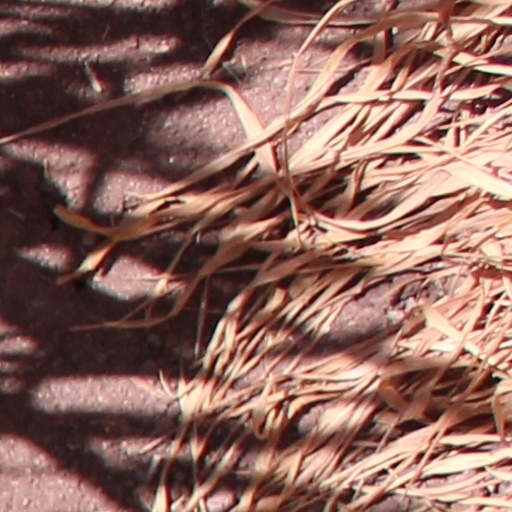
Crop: wheat